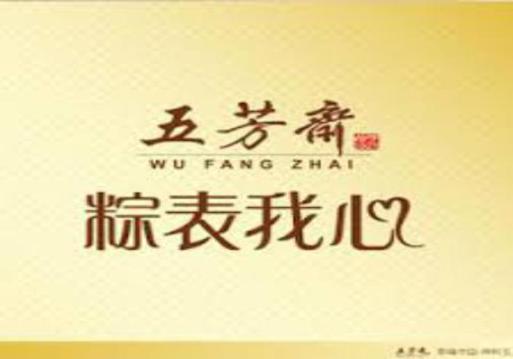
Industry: Food